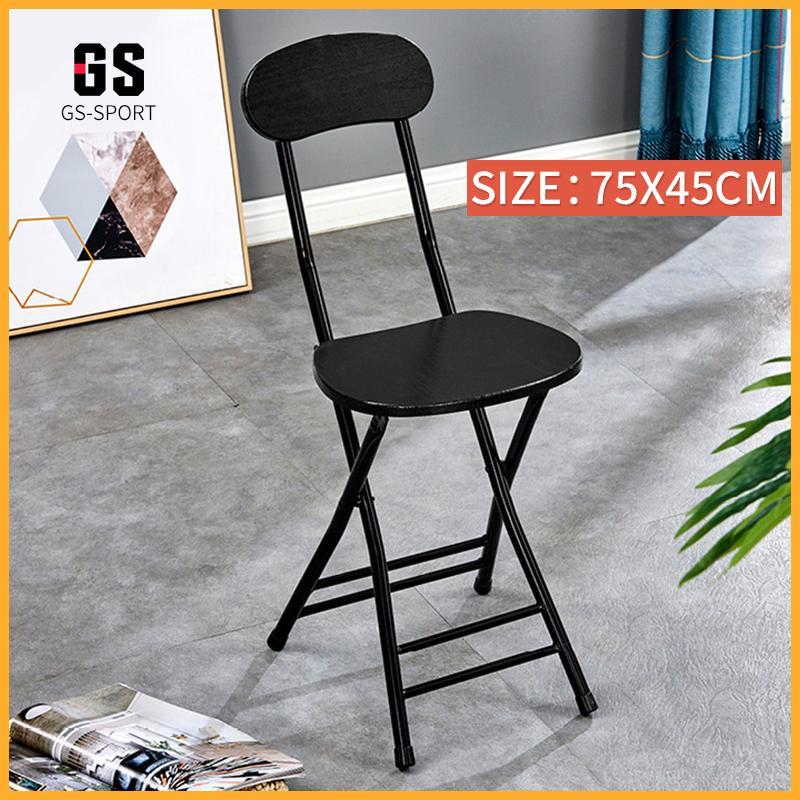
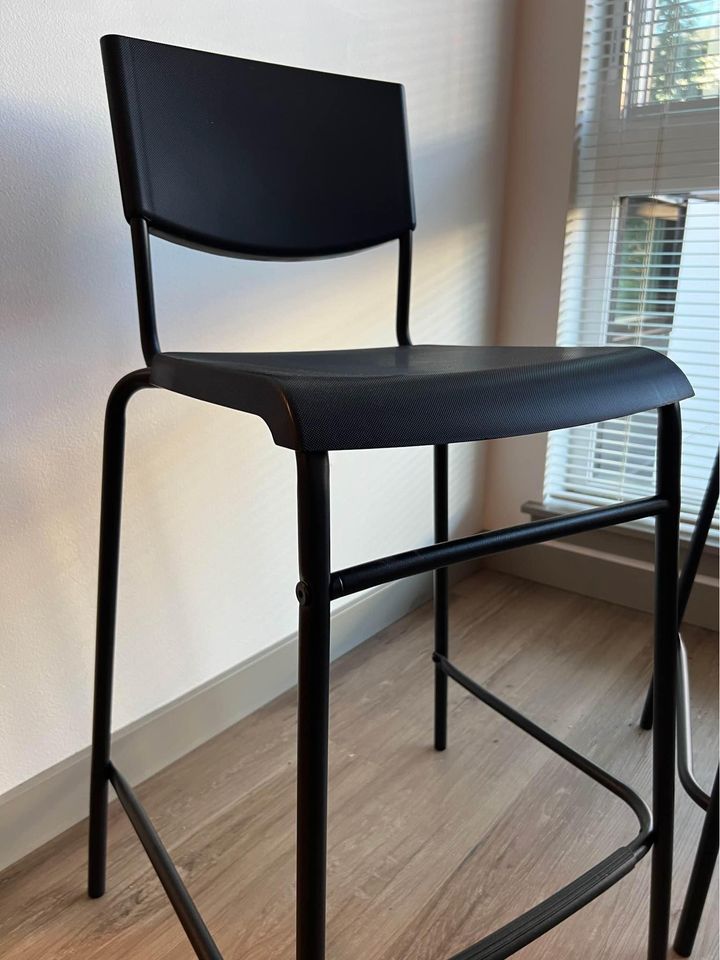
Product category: stool
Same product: no